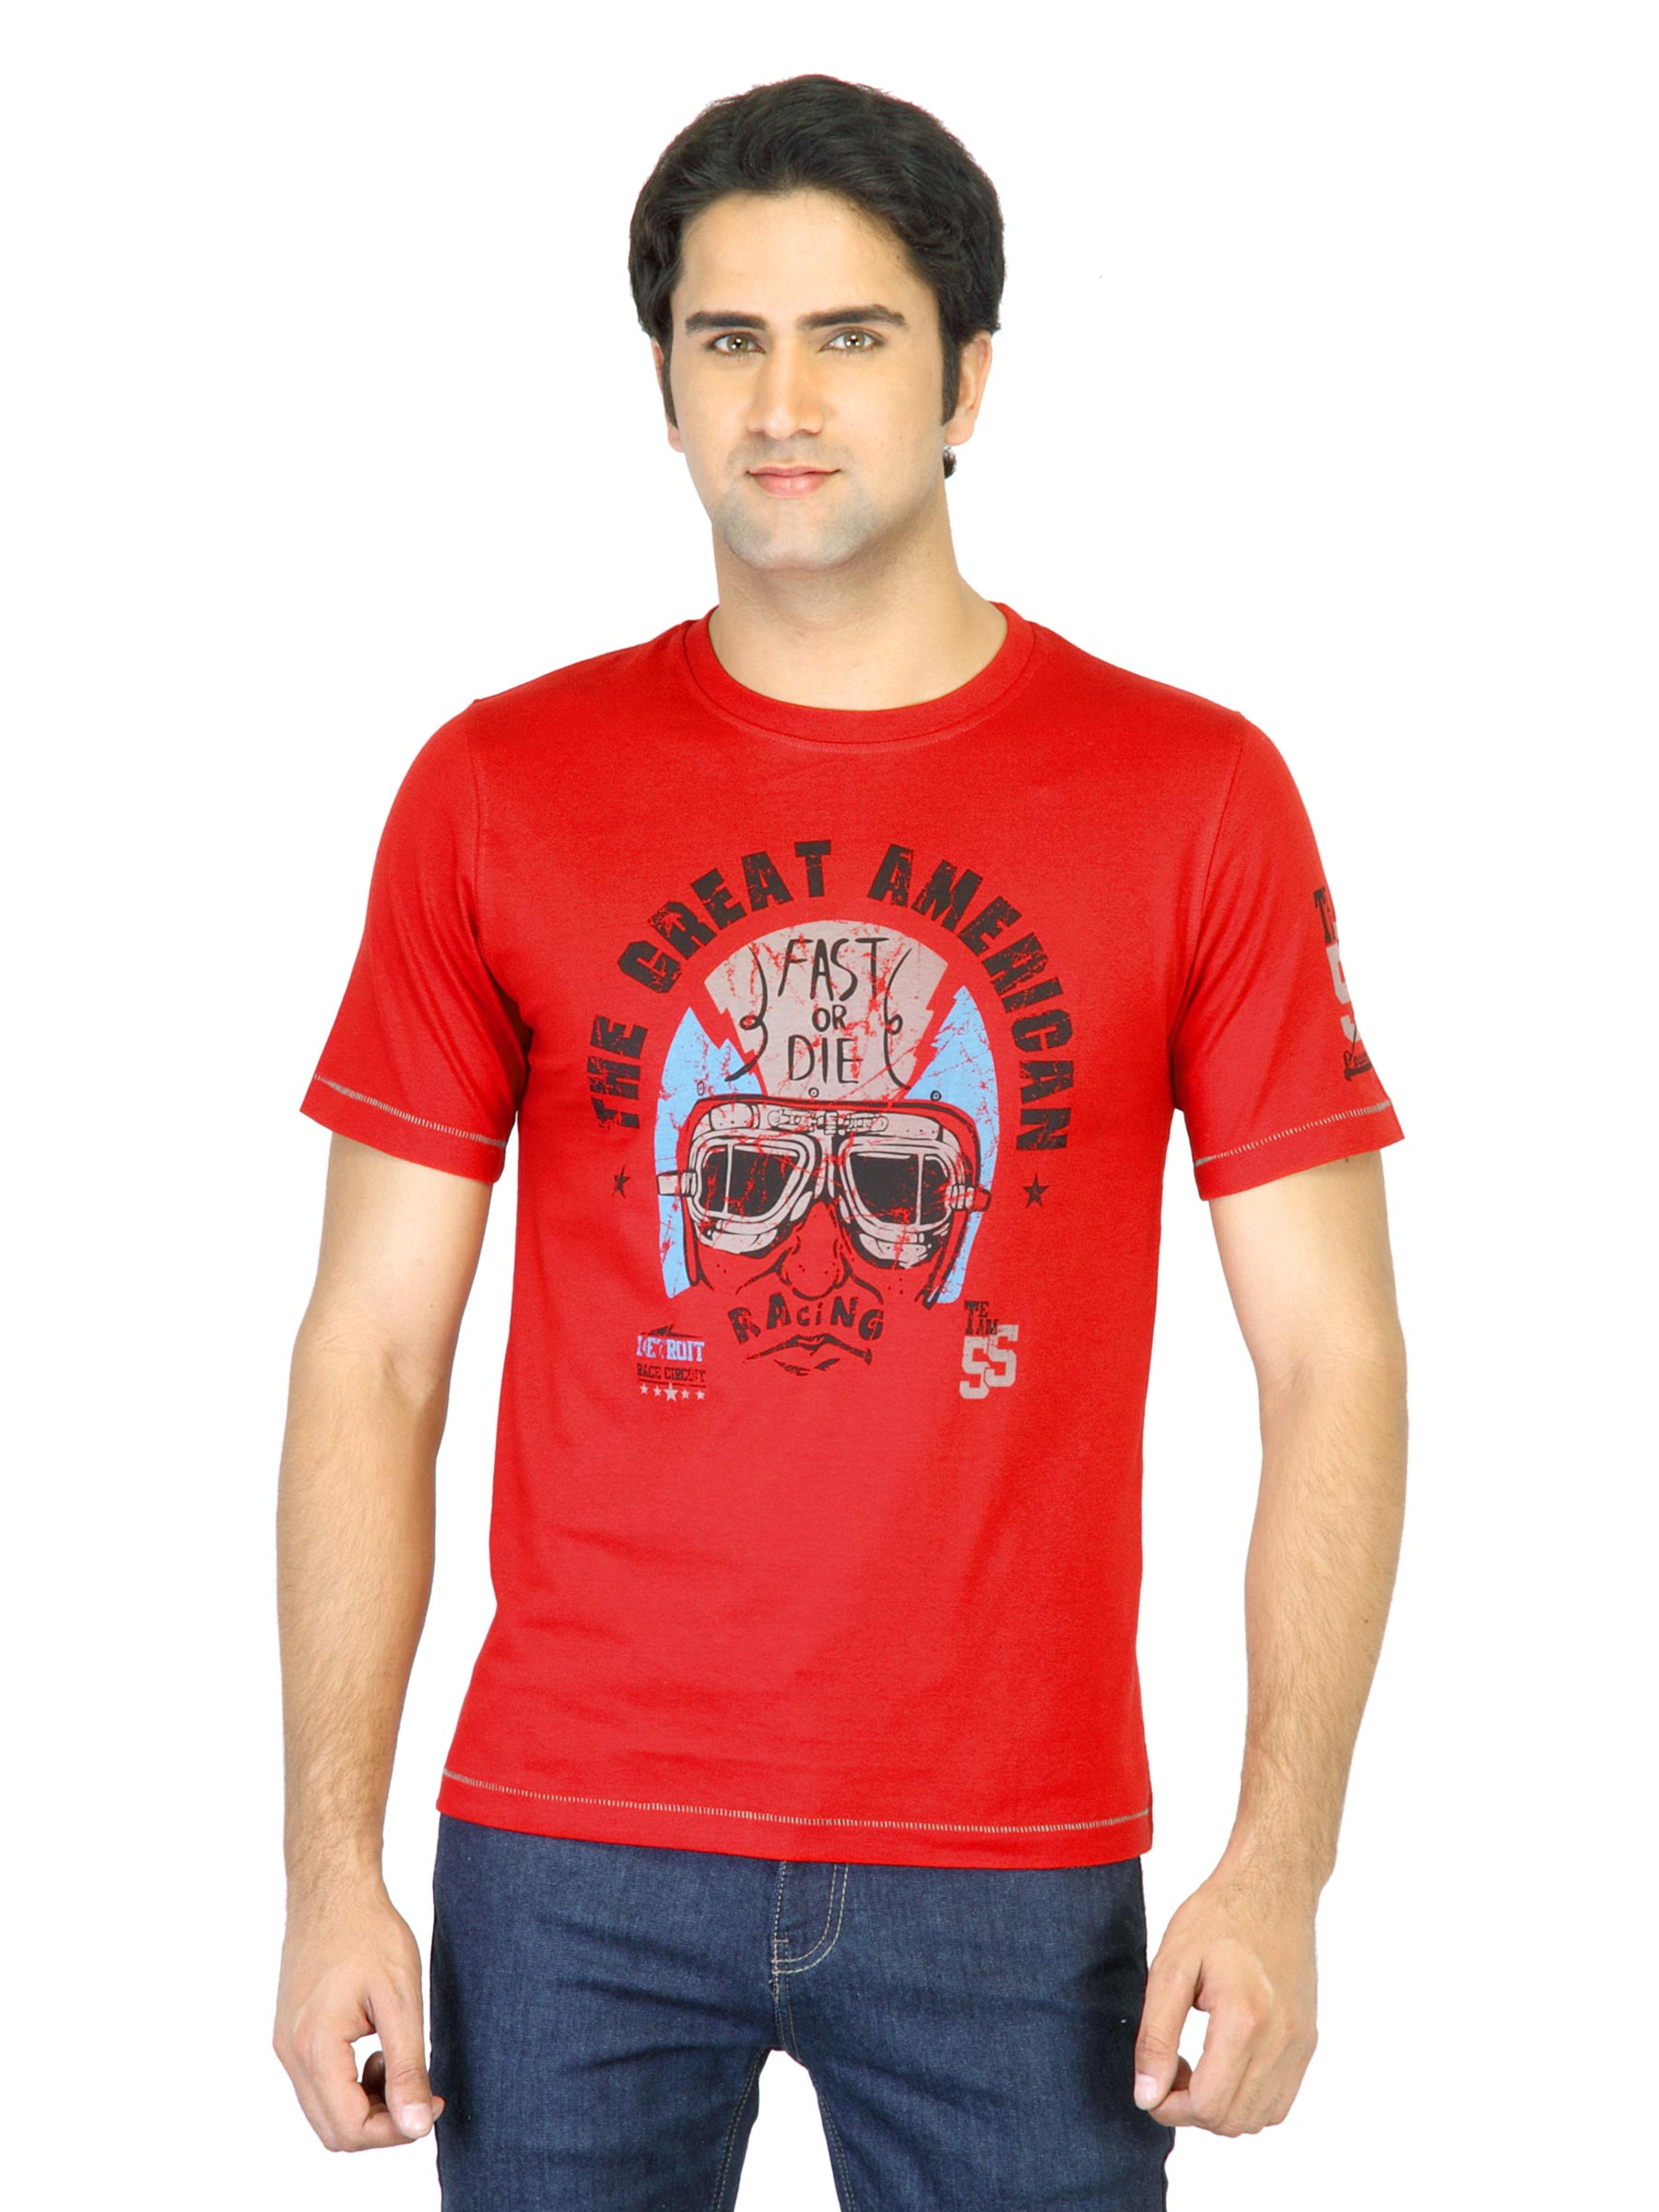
Locomotive Men Printed Red T-shirt
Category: Apparel / Topwear / Tshirts
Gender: Men
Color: Red
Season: Fall 2011
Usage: Casual